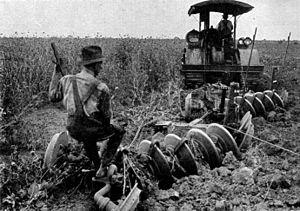
Une proposition de fusion est en cours entre Agriculture intensive et Agriculture industrielle.
La charrue est un instrument aratoire utilisé en agriculture pour labourer les champs.